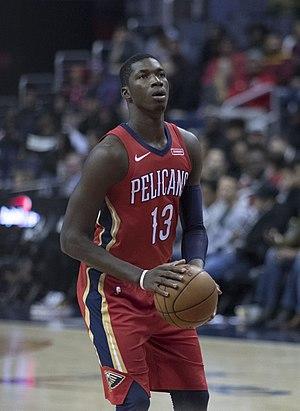
Cheick Diallo, né le 13 septembre 1996 à Kayes au Mali, est un joueur malien de basket-ball. Il évolue aux postes d'ailier fort et de pivot.